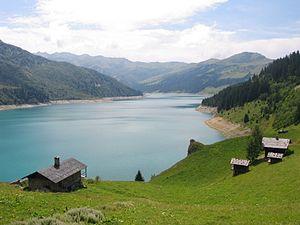
Vue du lac de Roselend en Savoie.